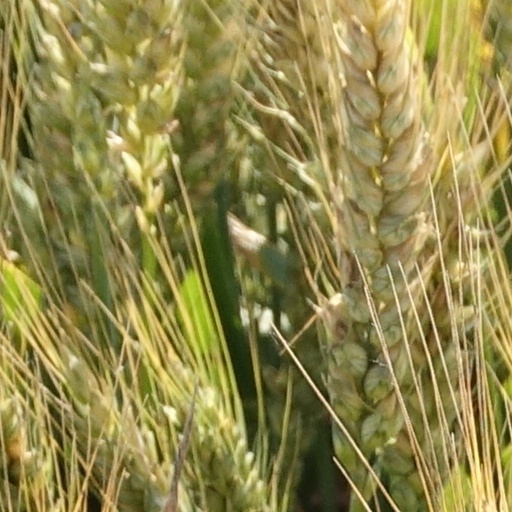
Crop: wheat